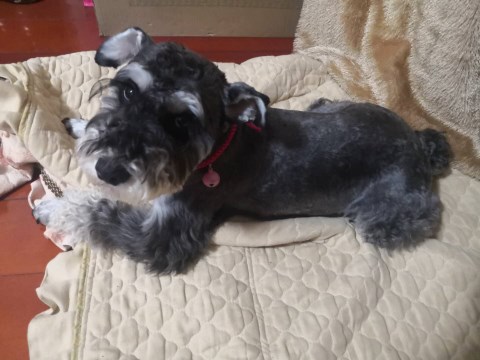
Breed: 2342-n000102-miniature_schnauzer